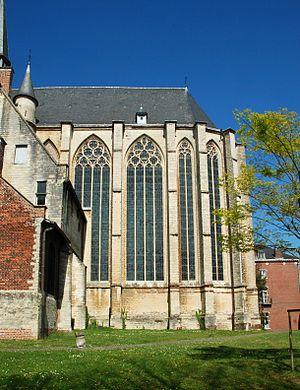
Belgique - Brabant flamand - Louvain - Église Saint-Quentin
L'église Saint-Quentin est une église classée de style gothique située à Louvain, dans la province du Brabant flamand en Belgique.